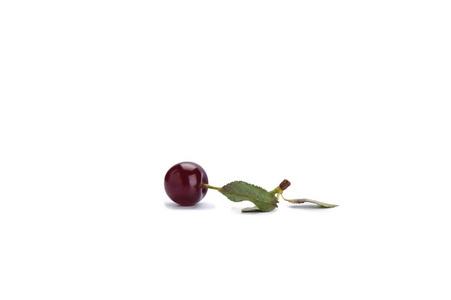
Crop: cherry
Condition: healthy